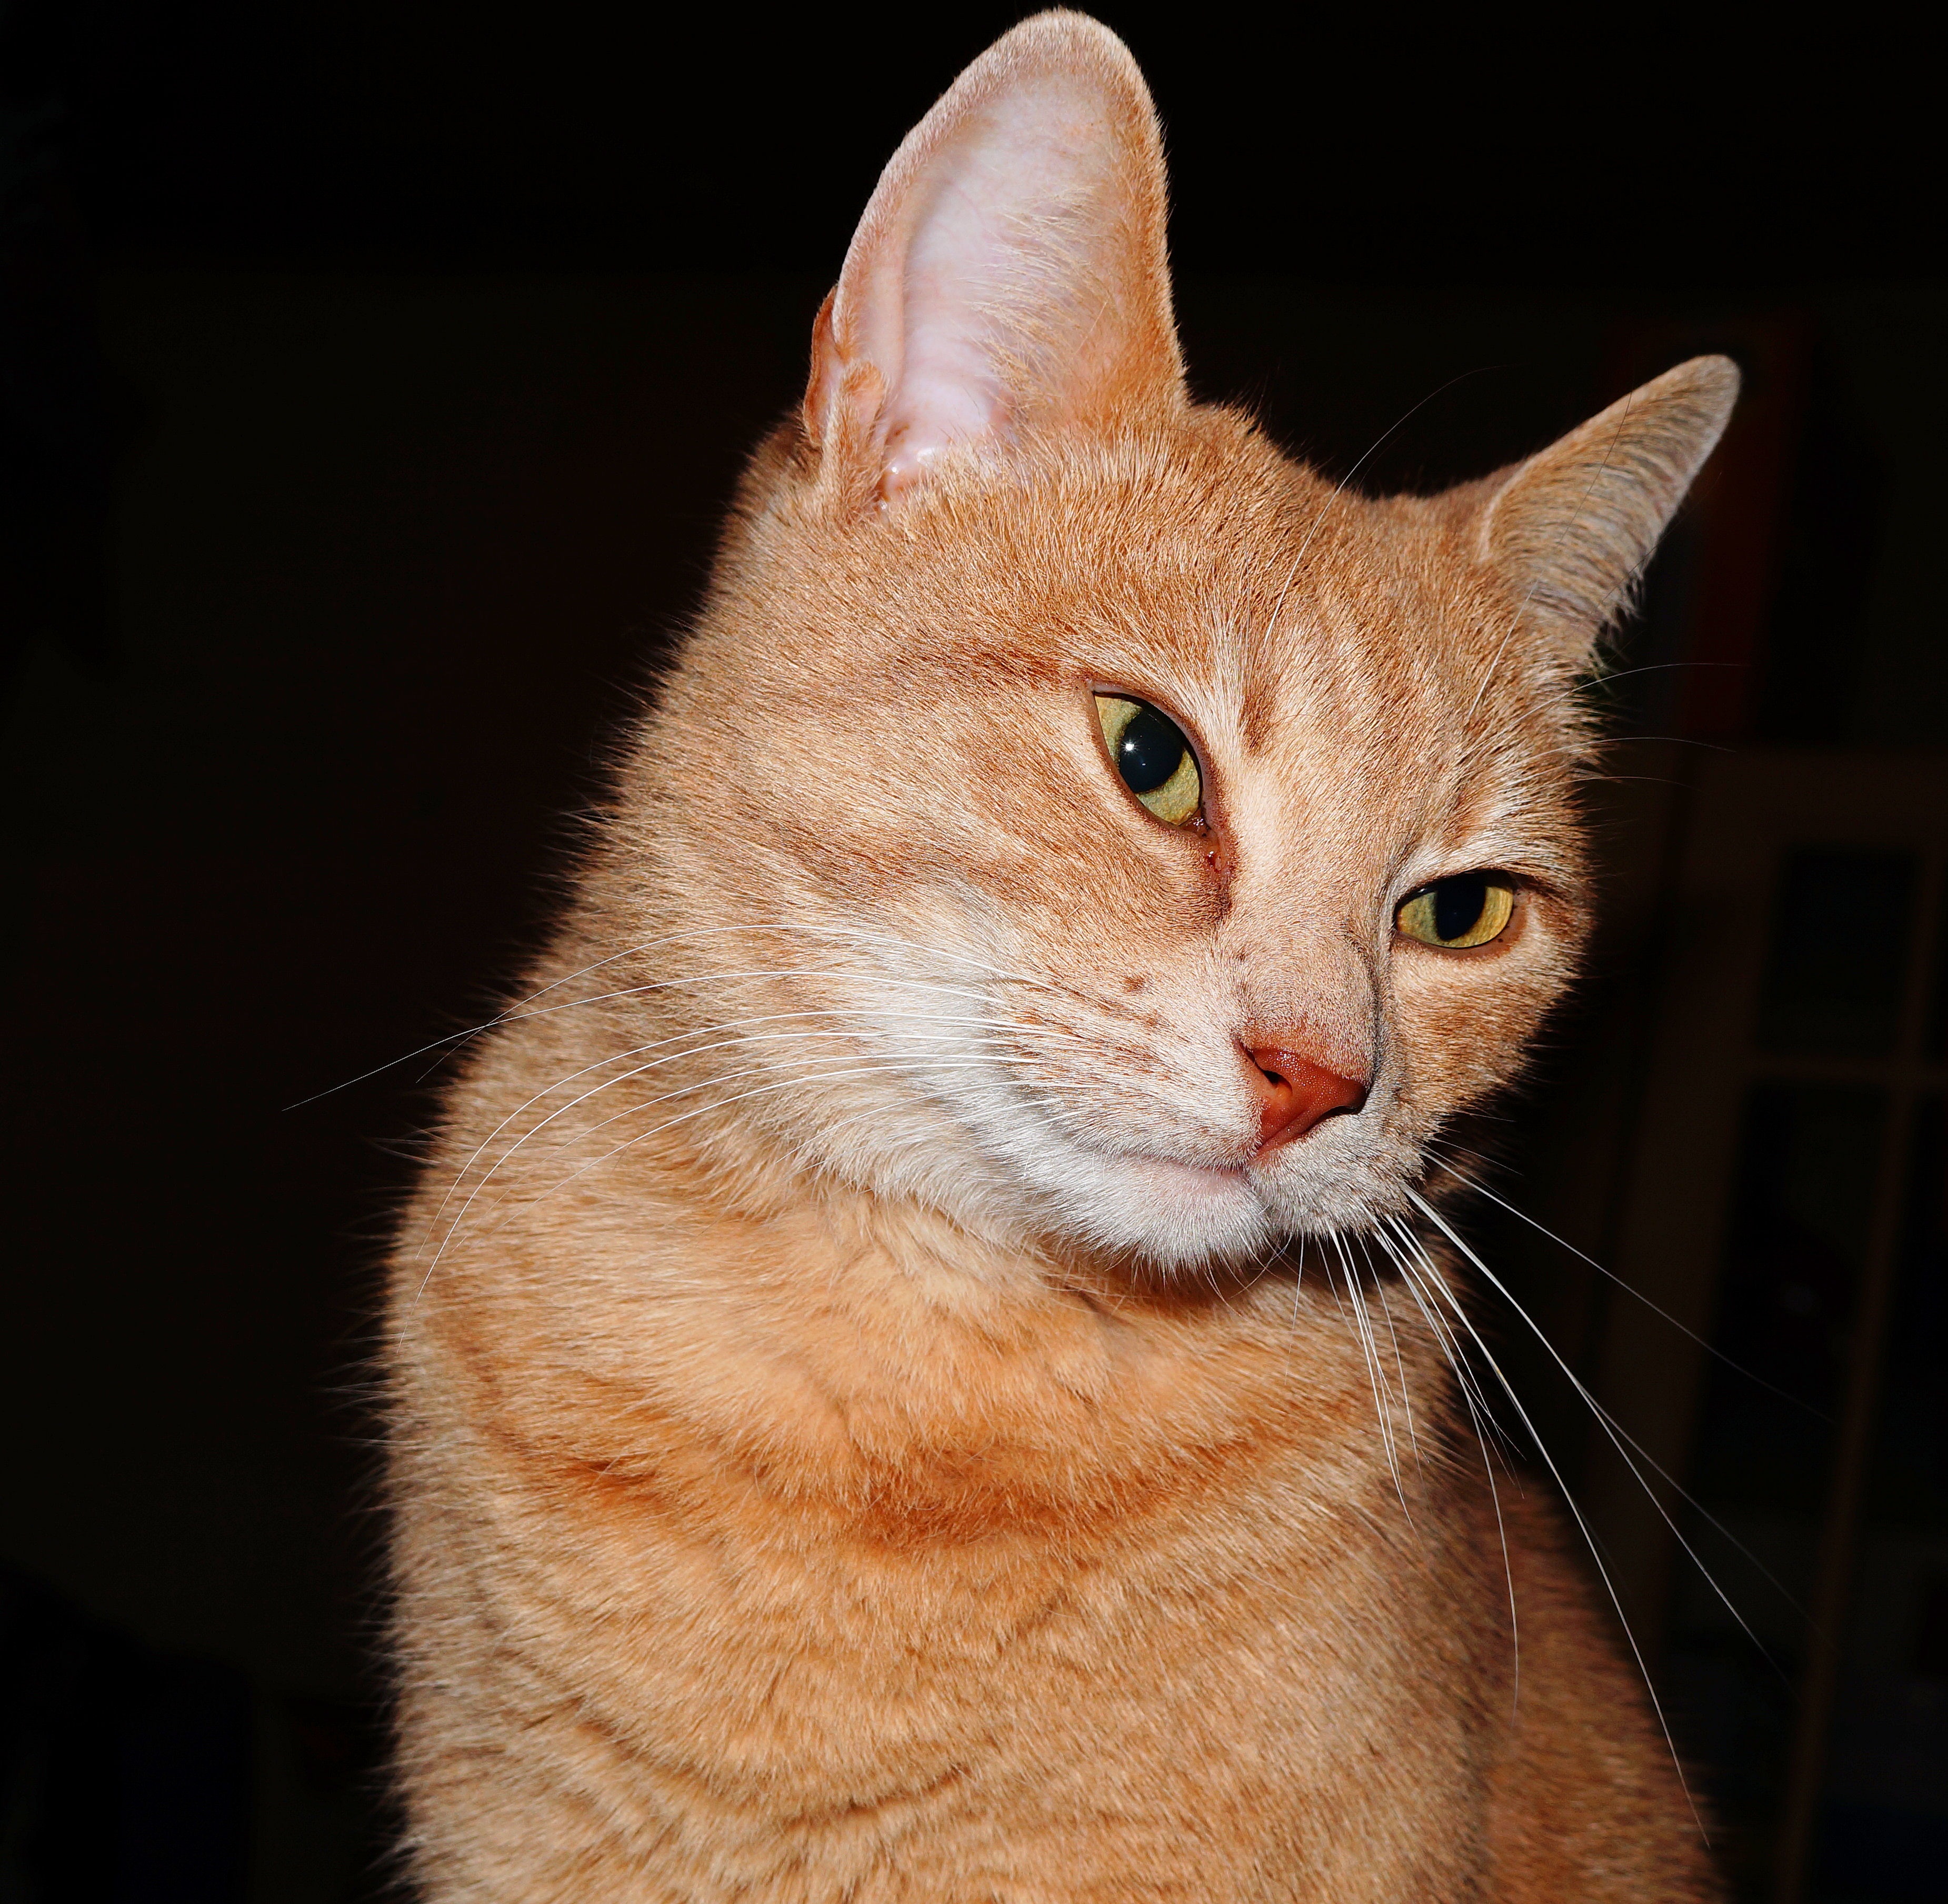
sweet, animal, cute, female, fur, portrait, cat, mammal, close, close up, face, nose, whiskers, adidas, furry, head, vertebrate, cheeky, mieze, curious, attention, domestic cat, cute cat, noble, pride, dear, mackerel, cat face, graceful, cat's eyes, abyssinian, tabby cat, big eyes, european shorthair, small to medium sized cats, cat like mammal, carnivoran, domestic short haired cat